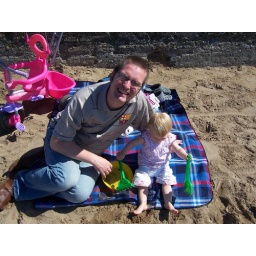
It was father's day so I mad dad work for his present by building me sand castles.